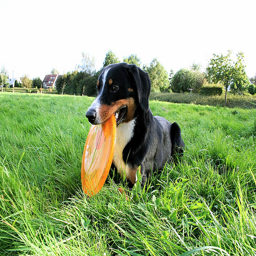
A small dog laying down with a yellow frisbee
A dog laying in the grass with a yellow frisbee in its mouth
A black, brown and white dog lays in grass holding an orange Frisbee in his mouth.
A dog with a frisbee in its mouth sitting on a field.
A dog that has a Frisbee in its mouth.